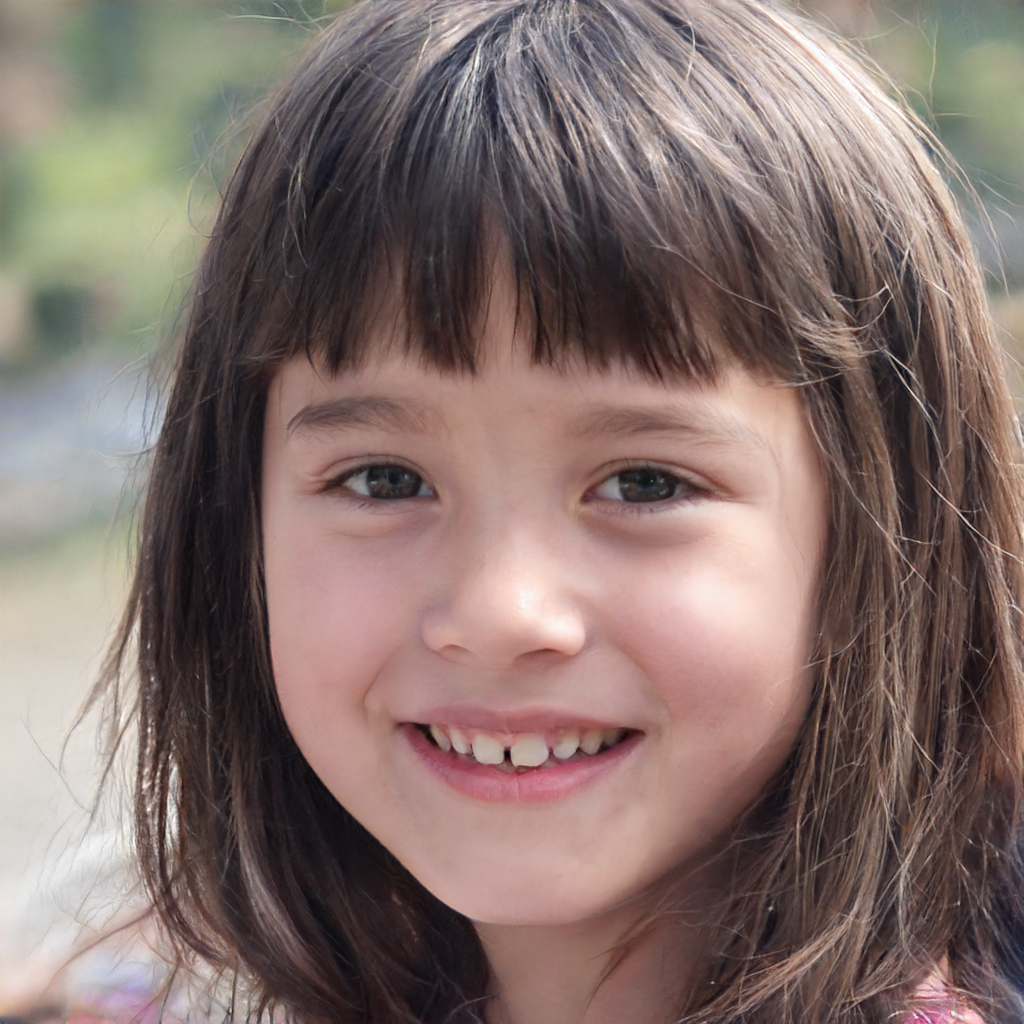
Gender: Female